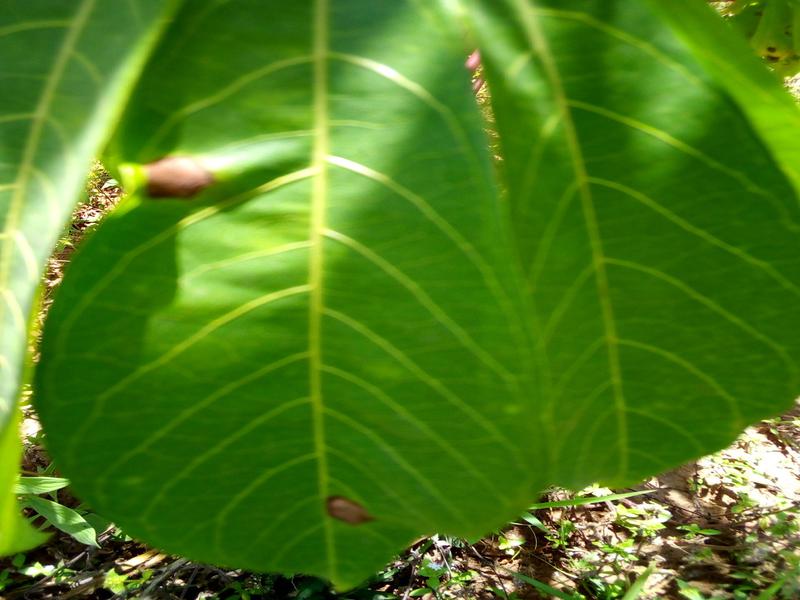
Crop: cassava
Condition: healthy